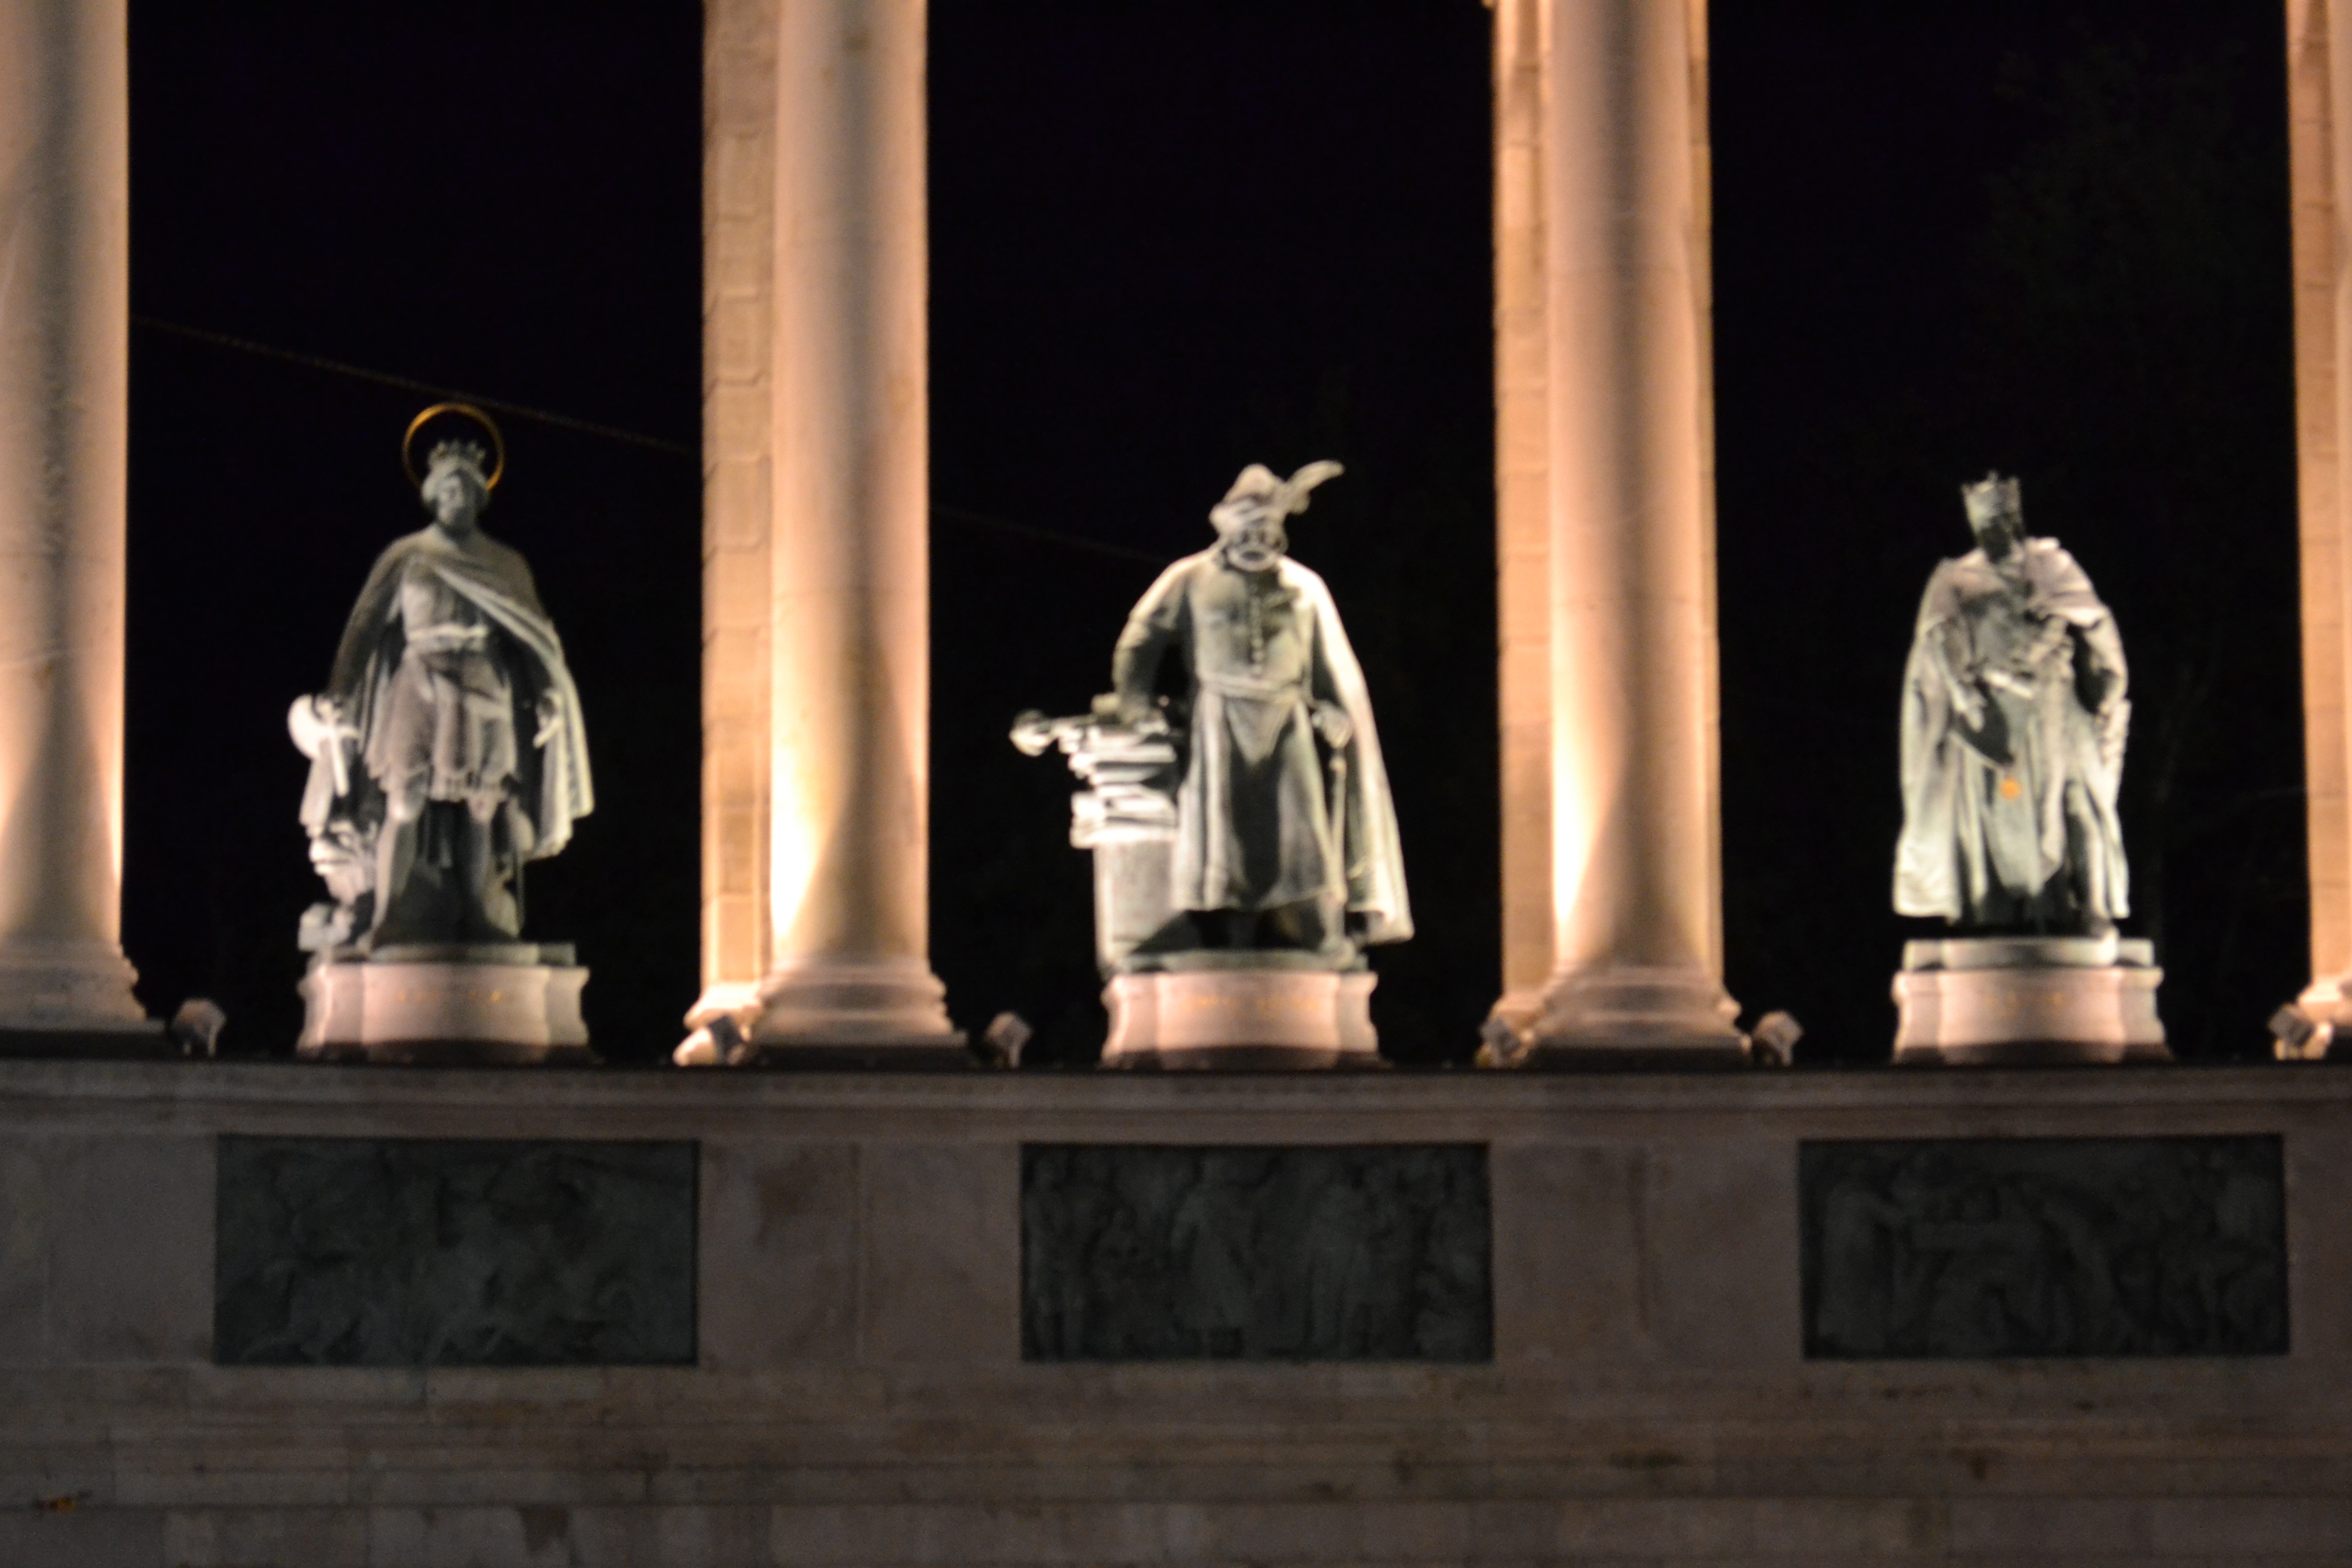
monument, statue, theatre, stage, tourist attraction, ancient history, musical theatre